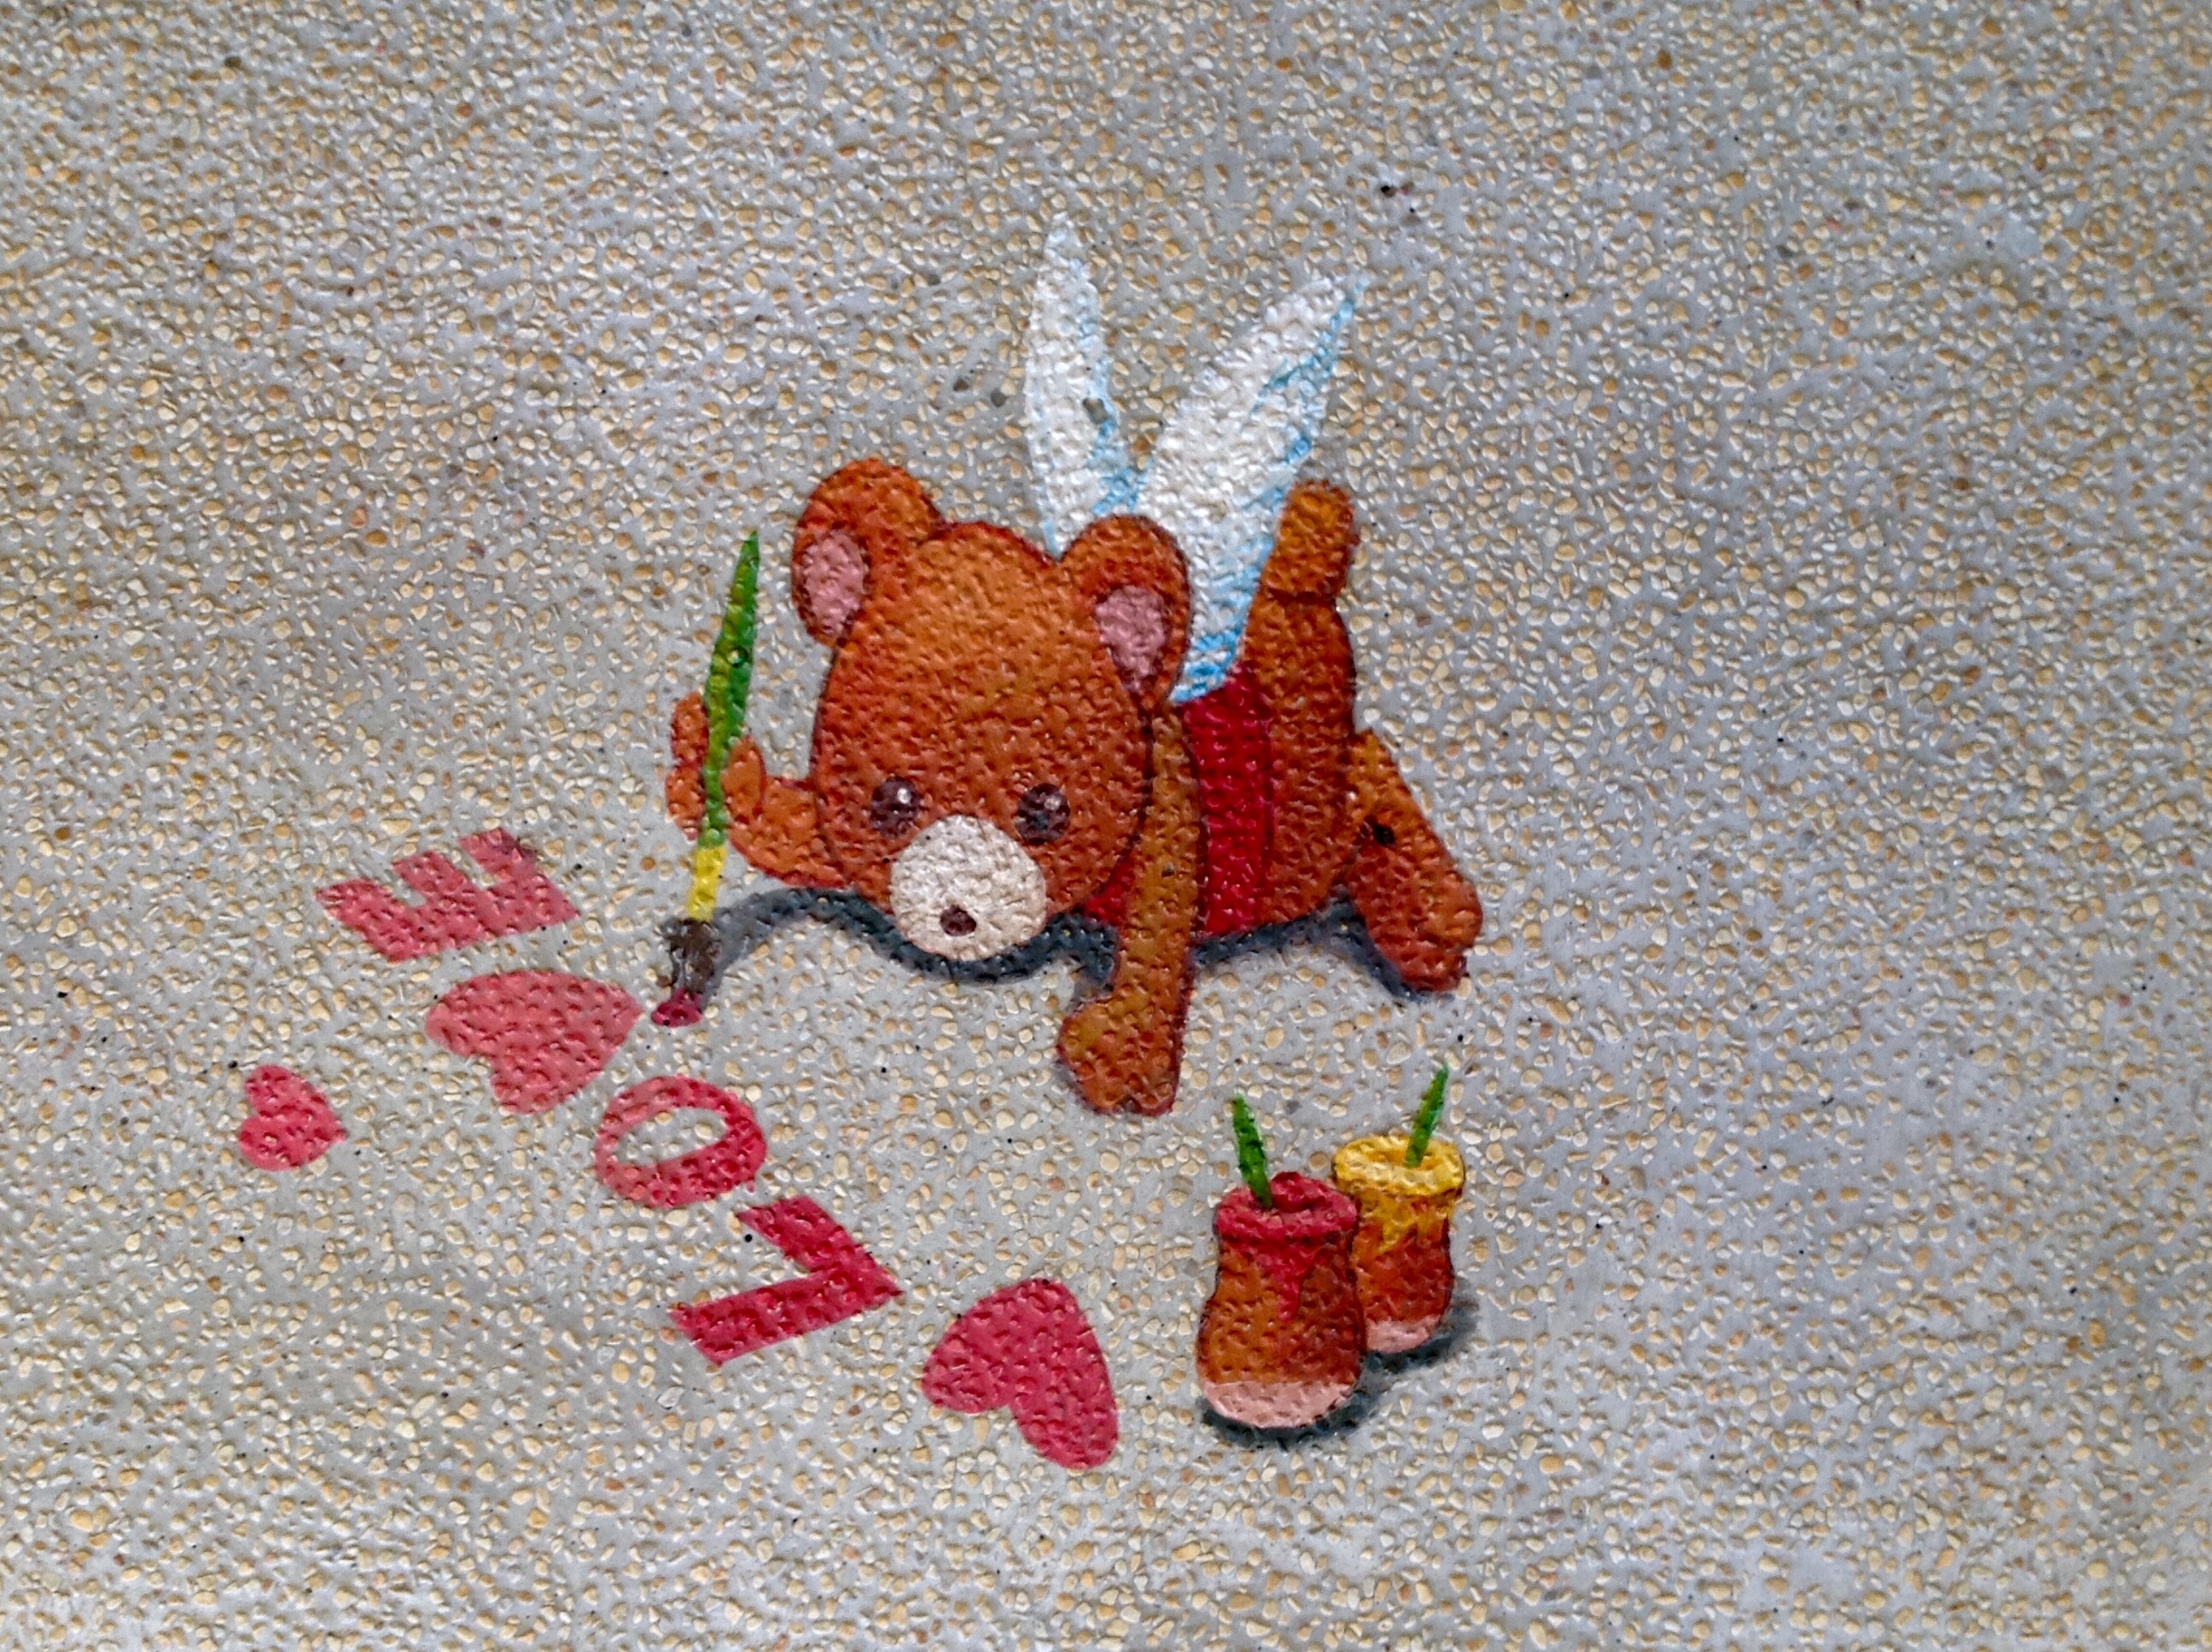
wall, love, pattern, red, paint, toy, material, crochet, textile, art, little angel, the bear, stuffed toy